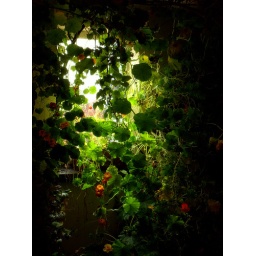
garden shed window at my parents house in confey